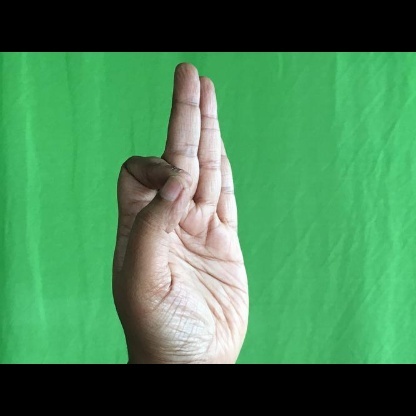
Mudra: Aralam